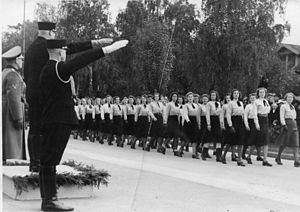
NS Kvinneorganisasjon
Quisling og NS-kvinder
Nasjonal Samlings Kvinneorganisasjon var Nasjonal Samlings særorganisation for kvinder over 18 år, dannet kort efter NS grundlæggelse i 1933. NSK udsprang oprindelig ud af Maria Quislings bekendtskabskredse, men blev snart en permanent del af NS-organisationen. Under krigen havde Nasjonal Samling en stor kvindeandel. Omkring en ud af tre NS-medlemmer var kvinder. NSK var dermed en af NS’ tre store særorganisationer, sammen med ungdomsforbundet og Hirden. Leder fra 1941 til krigens afslutning var Olga Bjoner.